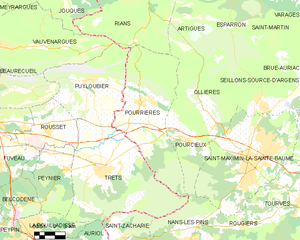
Carte des communes françaises Pourrières